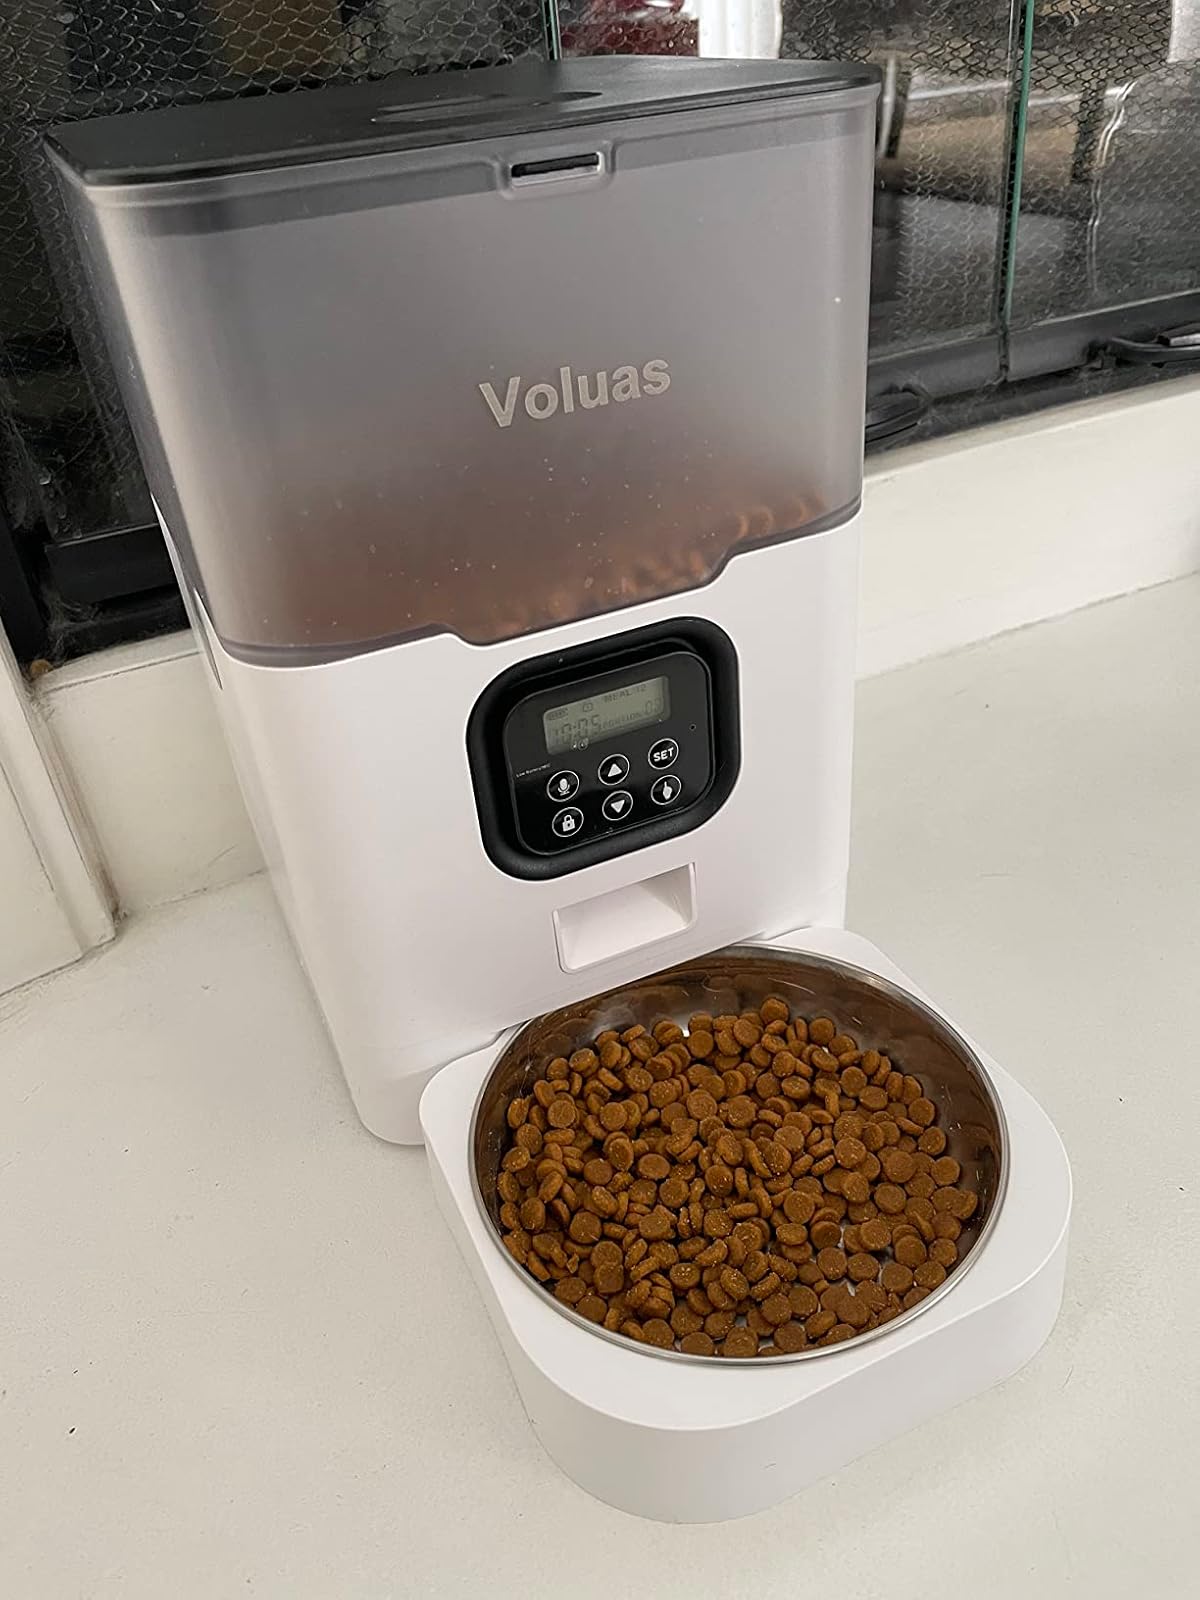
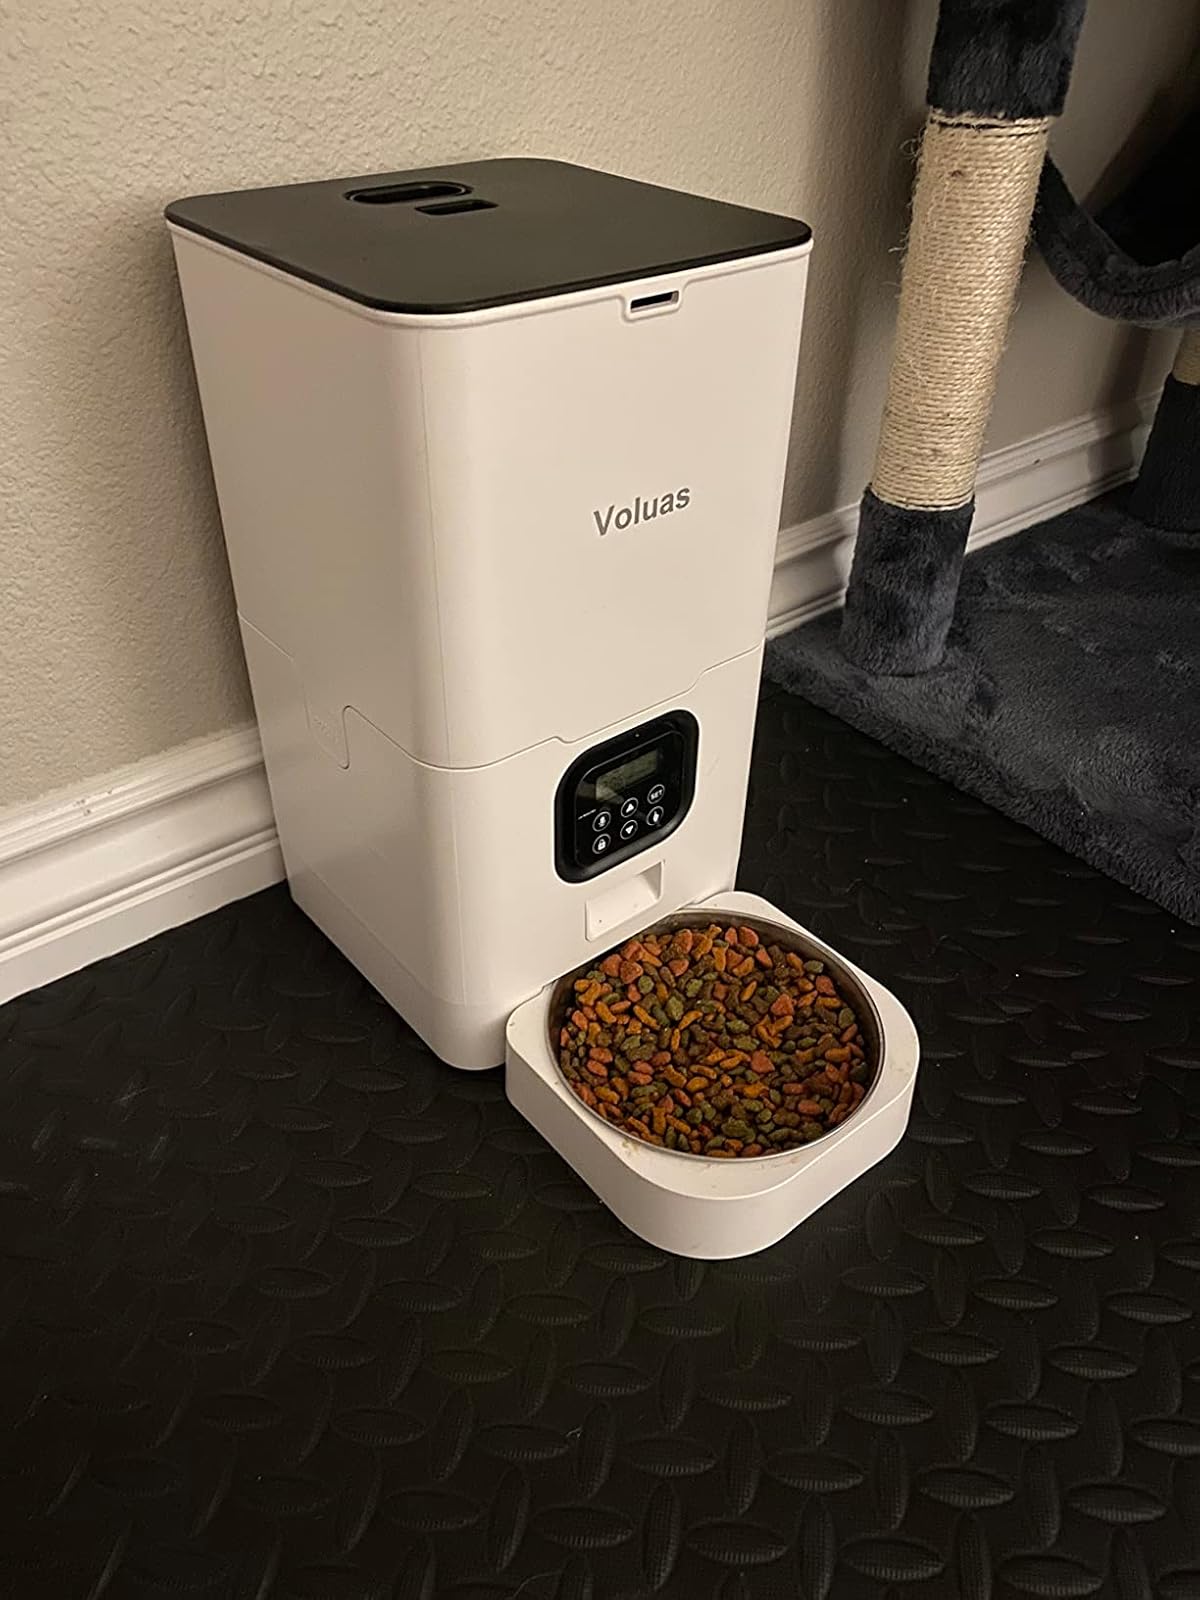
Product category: items_feeder
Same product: no